San Diego–Coronado Bridge

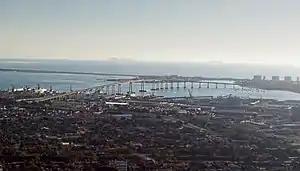
A view of the bridge from a commercial jet

In 1970, it won an award of merit for a long-span bridge from the American Institute of Steel Construction. The five-lane bridge featured the longest continuous box girder in the world until it was surpassed by the Shibanpo Yangtze River Bridge in Chongqing, China, in 2008. The bridge is the third largest orthogonal box in the countrythe box is the center part of the bridge, between piers 18 and 21 over the main shipping channel.